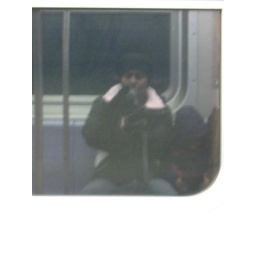
reflection in the opposite window while on the manhattan bound train